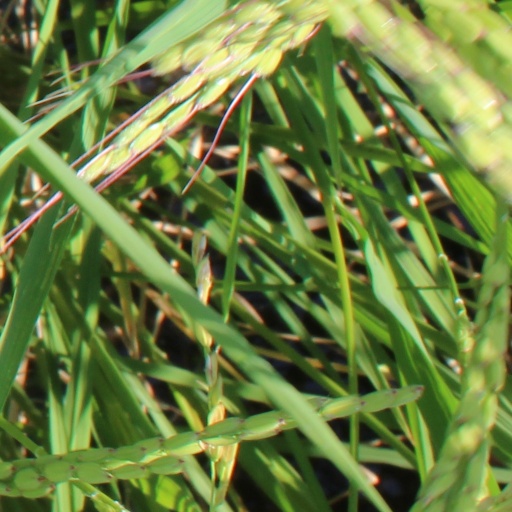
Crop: rice